Devil's Island

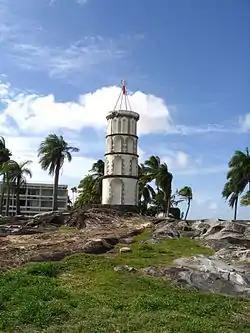
The Dreyfus Tower on the Pointe des Roches, Kourou

The penal colony of Cayenne, commonly known as Devil's Island ("Île du Diable"), was a French penal colony that operated for 100 years, from 1852 to 1952, and officially closed in 1953, in the Salvation Islands of French Guiana.